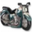
Label: motorcycle